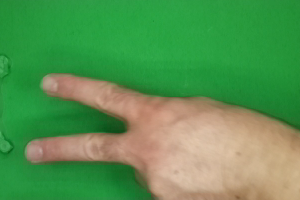
Label: scissors